Car model

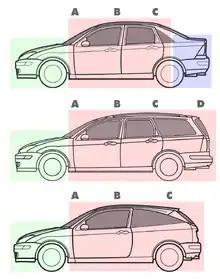
Ford Focus body styles: sedan, station wagon and hatchback

Equipment, upholstery and exterior trim are usually determined by the trim level, the car model often defines the platform (which determines the engines, drivetrains and chassis options available), body styles and aesthetic theme.